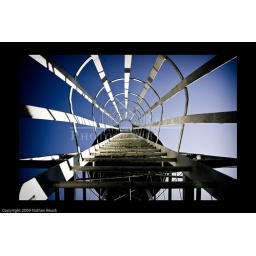
A water tower in Cuivre River State Park. I've always wamted one of these shots.